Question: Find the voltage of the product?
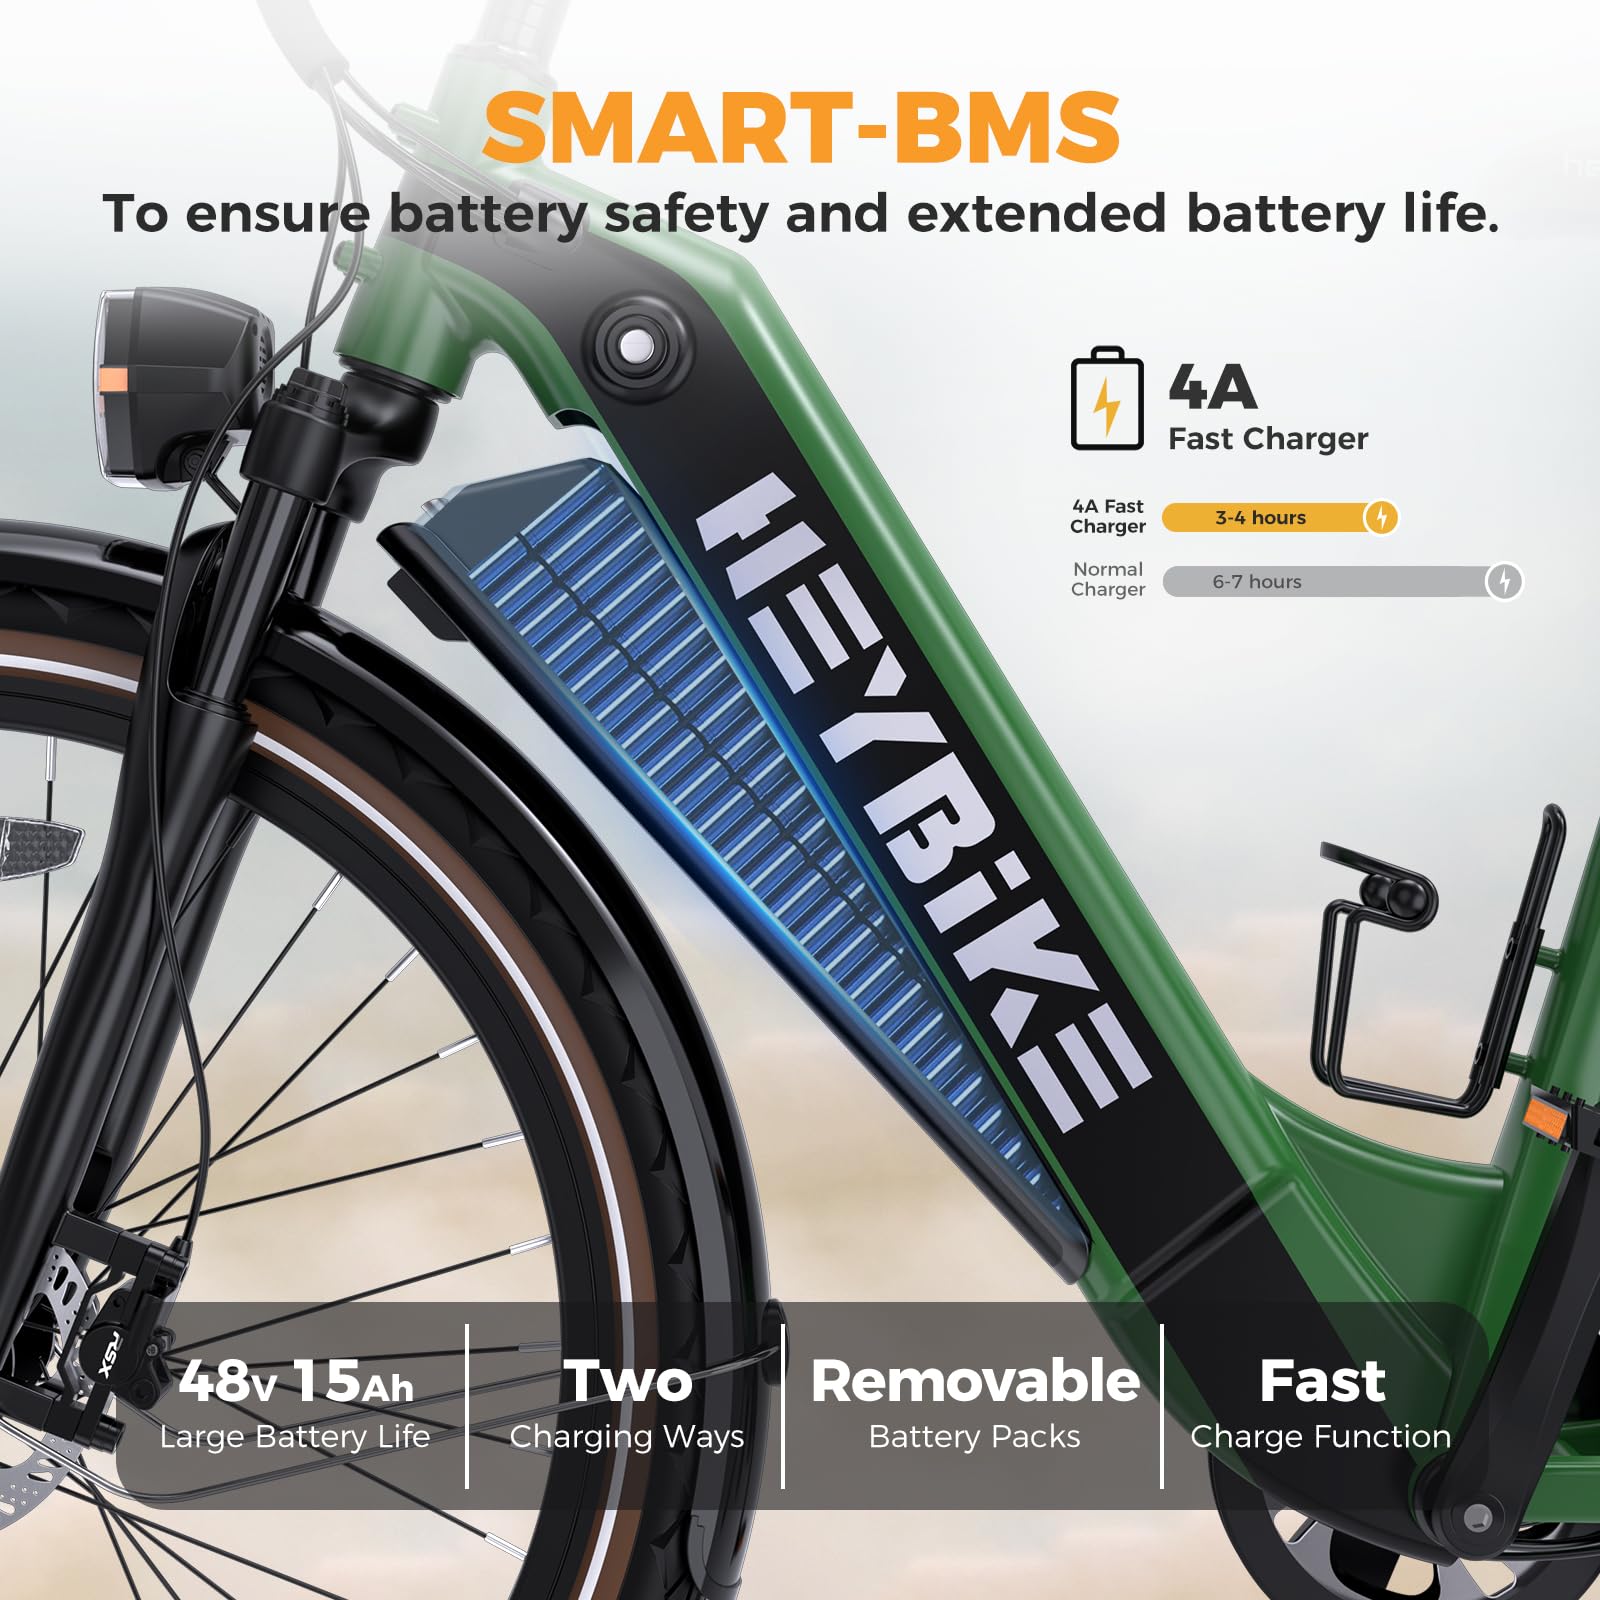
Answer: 48.0 volt